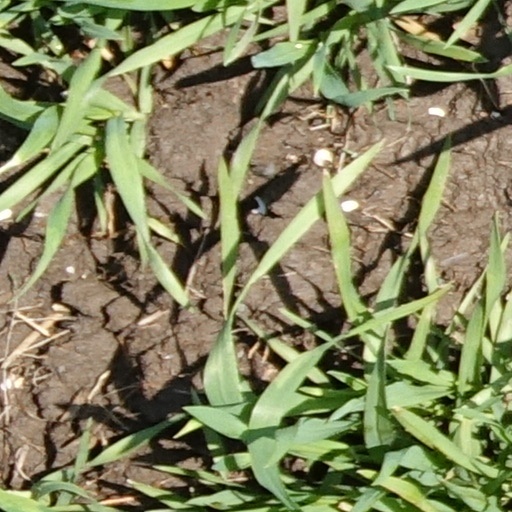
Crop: wheat